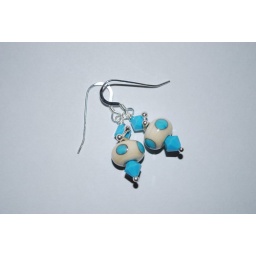
lampwork beads by Rob Johnson with karen hill twisted ball beads , with 6mm swarovski crystals, with sterling silver ear wires